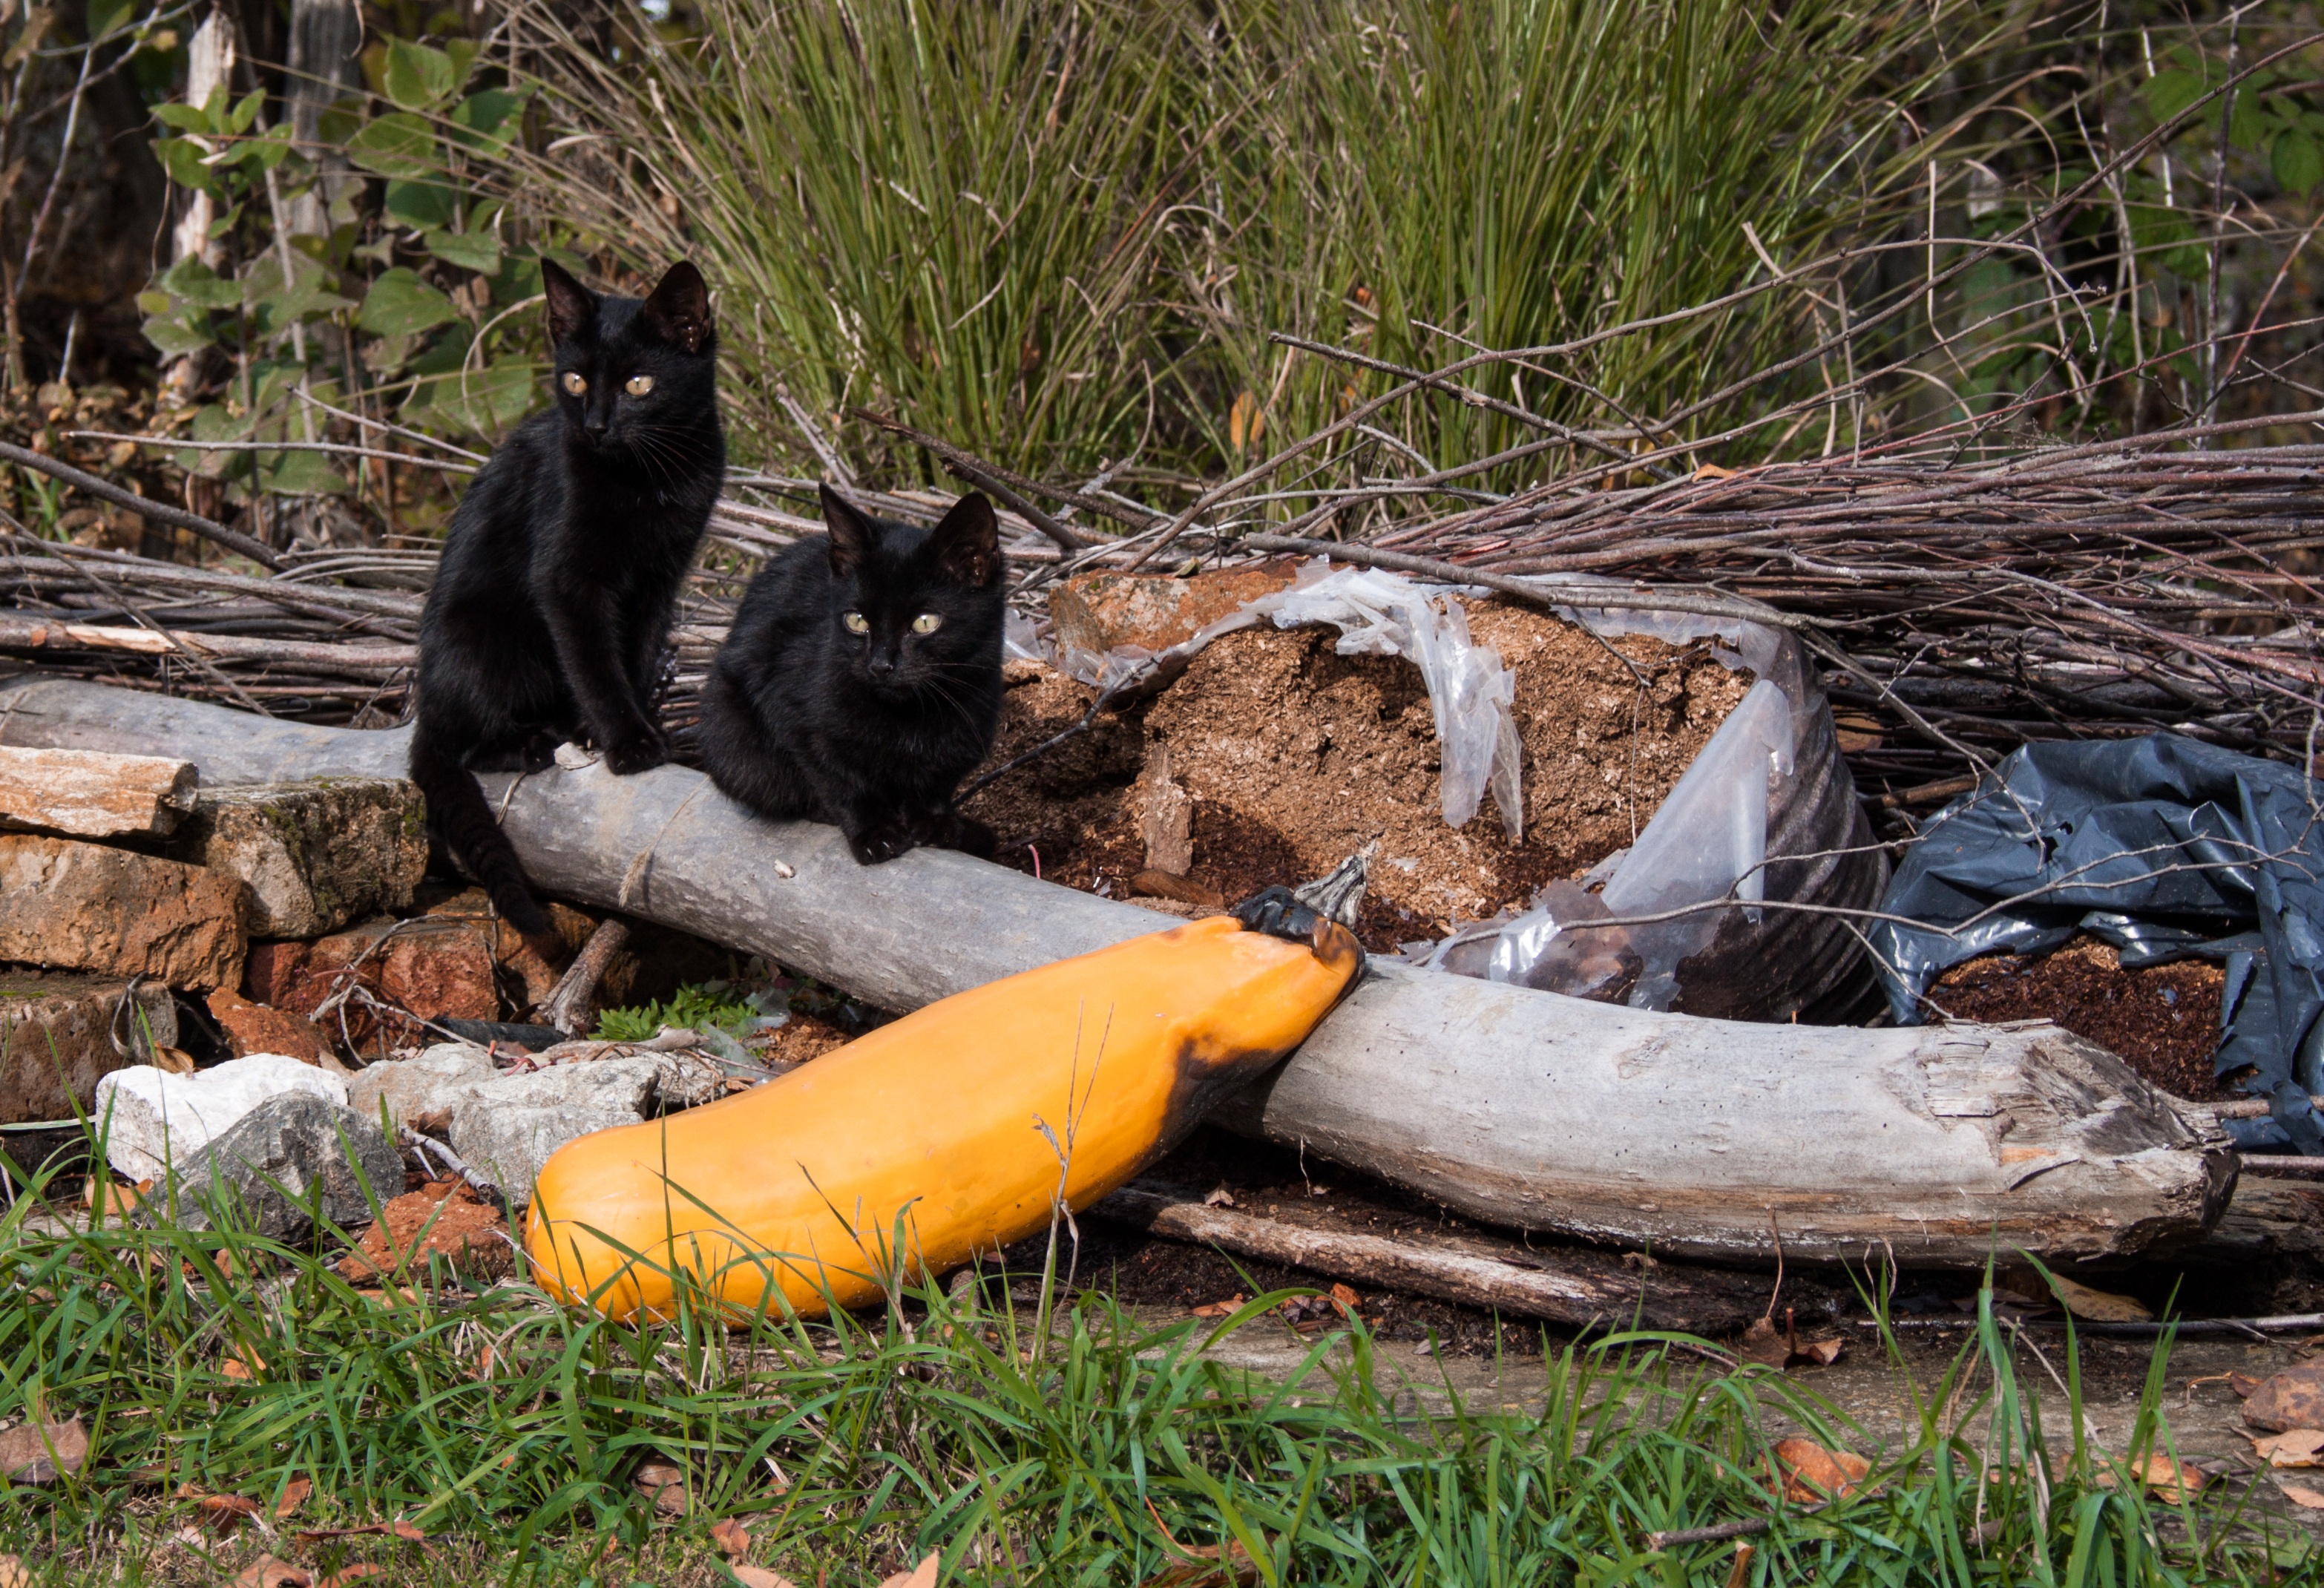
wildlife, cat, autumn, mammal, black, garden, fauna, thanksgiving, november, cat like mammal